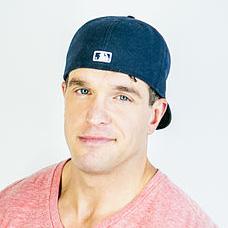
Age: 35